Isabel Irving

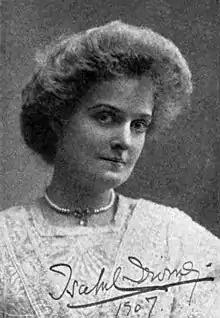
Isabel Irving, ca. 1907

Isabel Irving (February 28, 1871 –September 1, 1944) was an American stage actress.